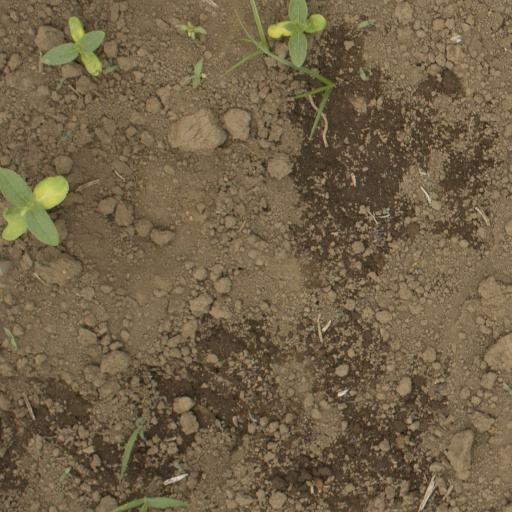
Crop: Jerusalem artichoke